Appalachia, Virginia

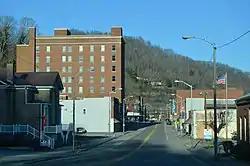
Main Street looking northeast

Appalachia is surrounded by numerous coal camp communities, including Andover, Arno, Derby, Imboden, Exeter, Dunbar, Pardee, Osaka, Roda, and Stonega. Many of these communities formed at the beginning of the 20th-century with the arrival of the mining and railroad industry.